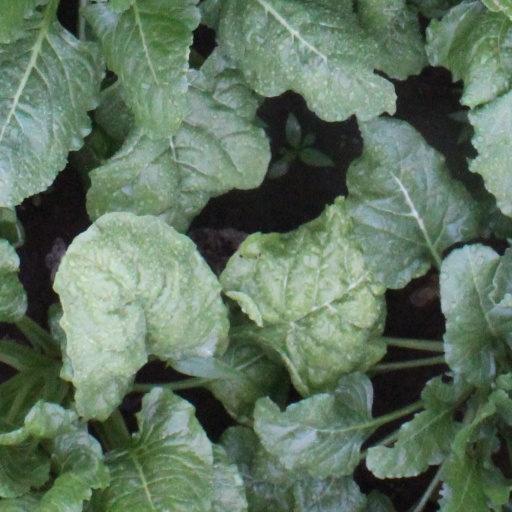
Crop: sugar beet